Magellan (spacecraft)

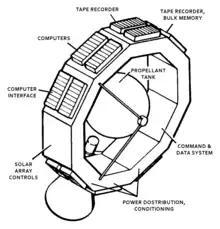
The Voyager probe spacecraft bus that formed the main body of "Magellan"

The spacecraft was designed and built by the Martin Marietta Company, and the Jet Propulsion Laboratory (JPL) managed the mission for NASA. Elizabeth Beyer served as the program manager and Joseph Boyce served as the lead program scientist for the NASA headquarters. For JPL, Douglas Griffith served as the "Magellan" project manager and R. Stephen Saunders served as the lead project scientist. Hughes Aircraft Company's Space and Communications Group designed and built the spacecraft's synthetic aperture radar.